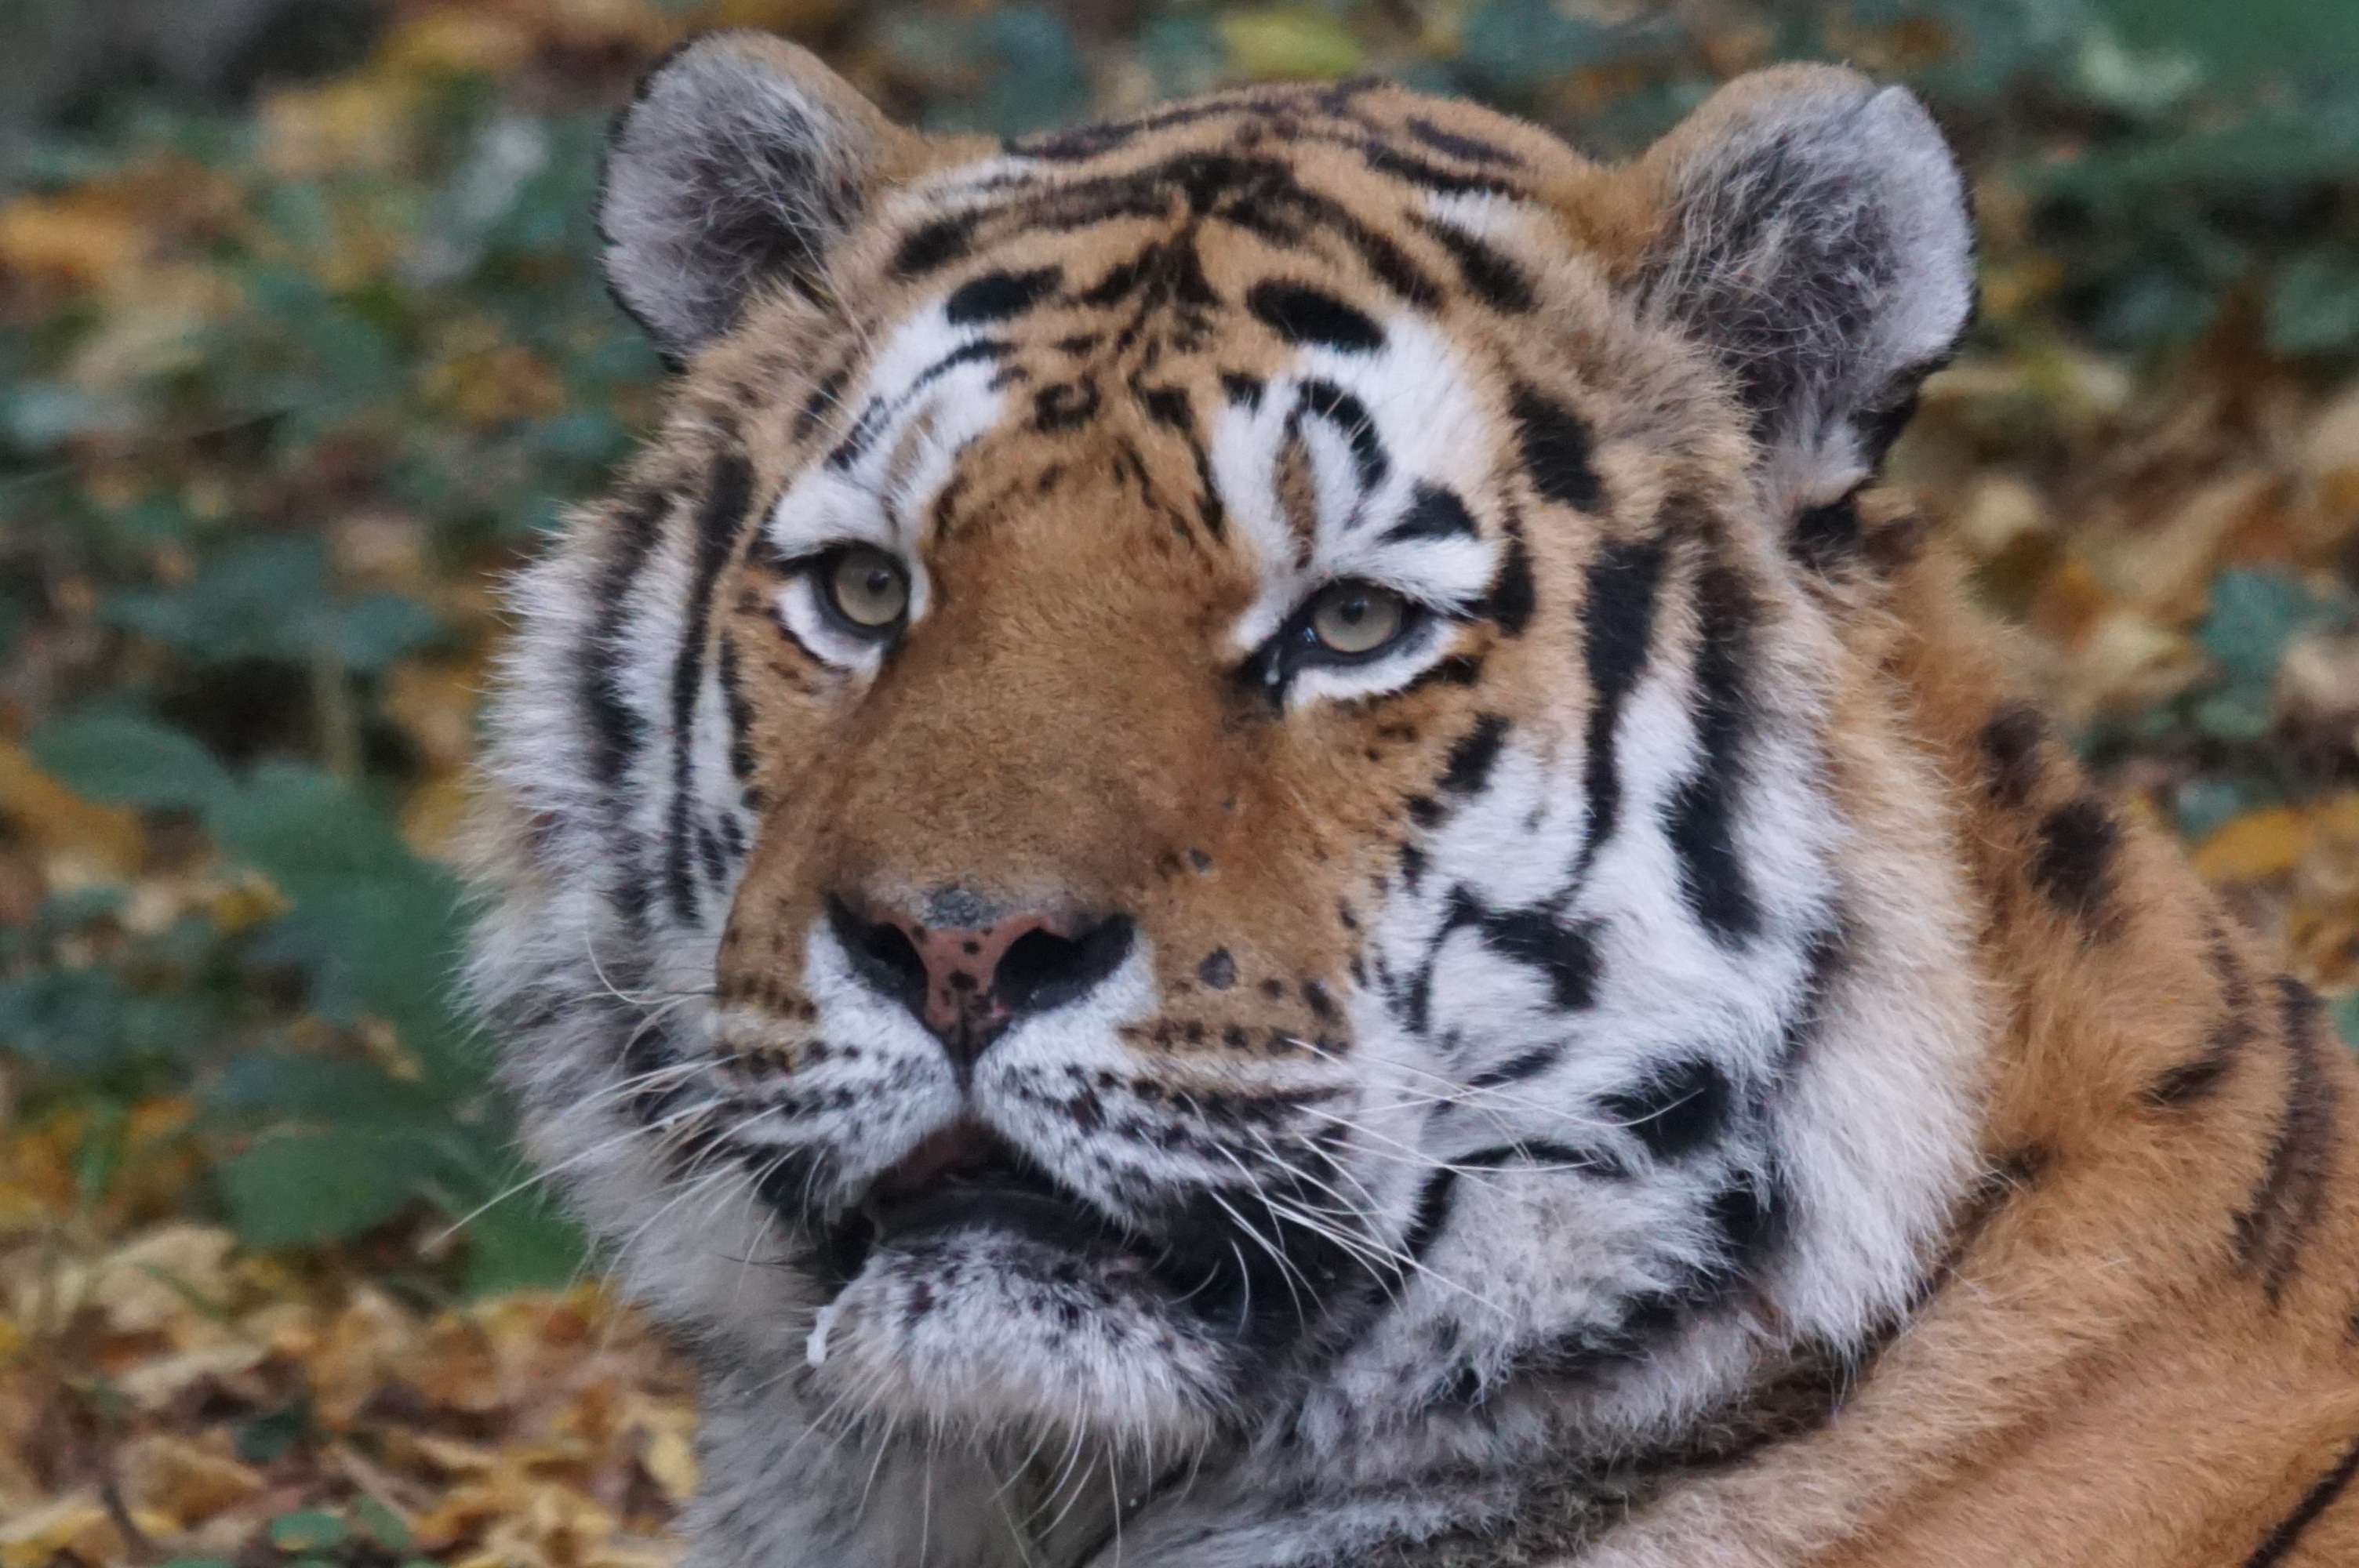
animal, wildlife, wild, zoo, cat, mammal, fauna, whiskers, tiger, vertebrate, amurtiger, big cats, cat like mammal